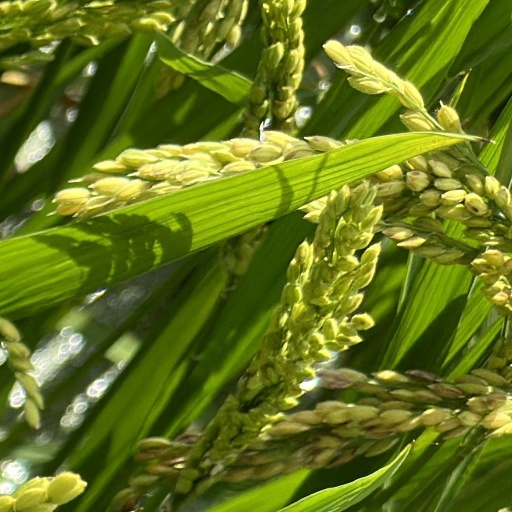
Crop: rice